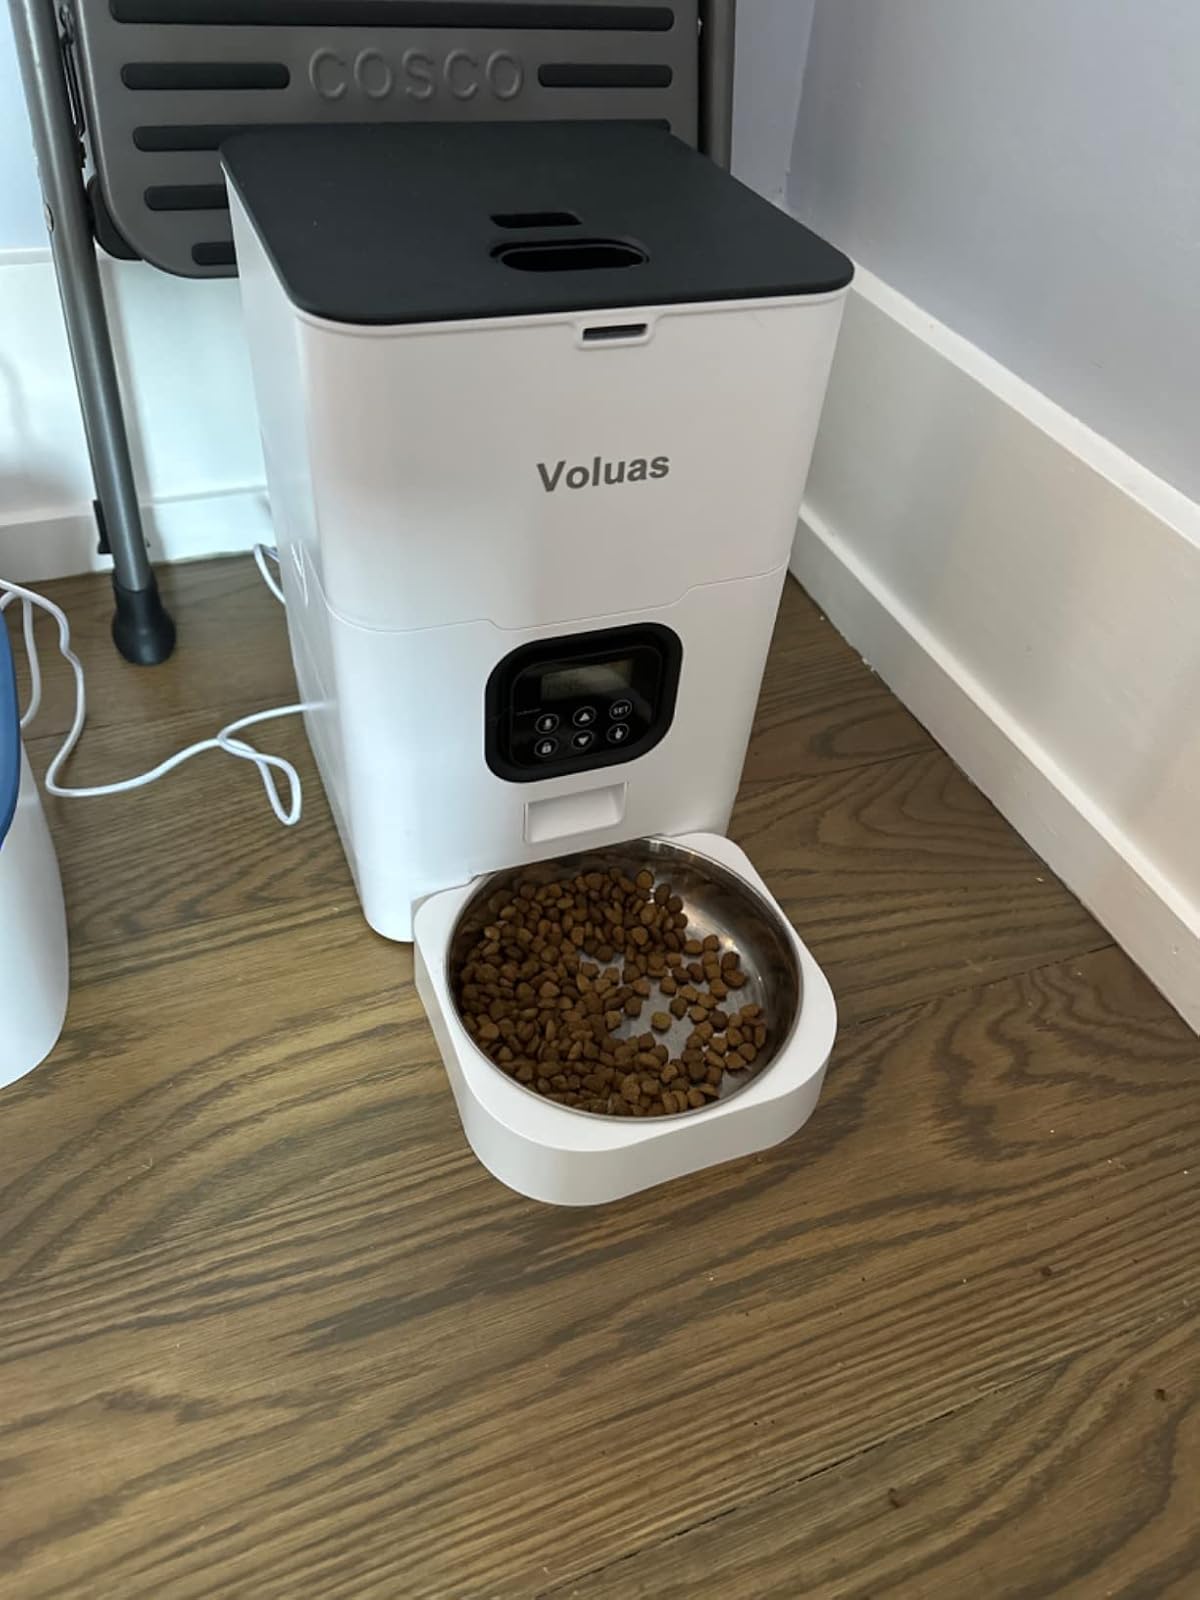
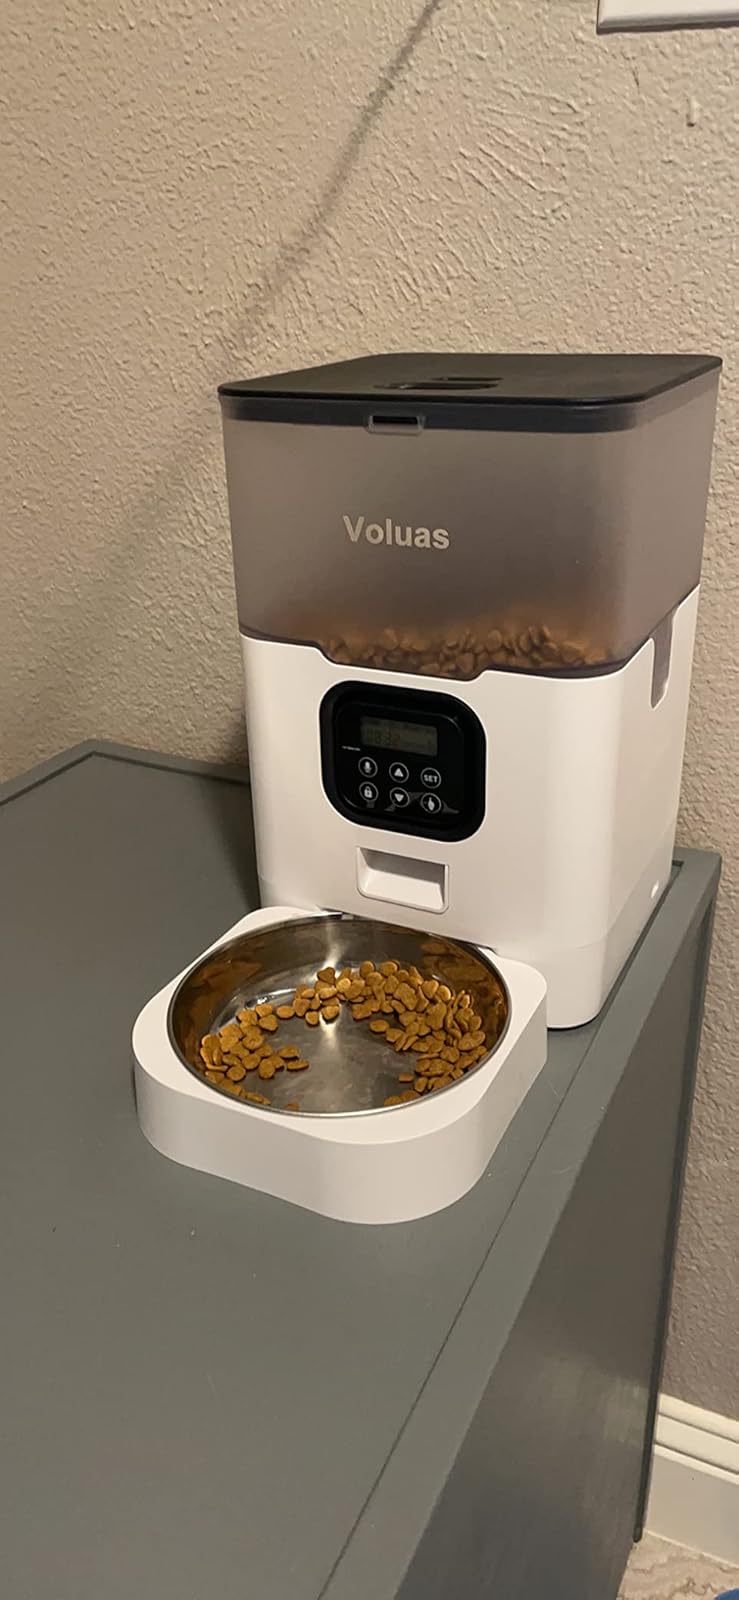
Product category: items_feeder
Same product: no